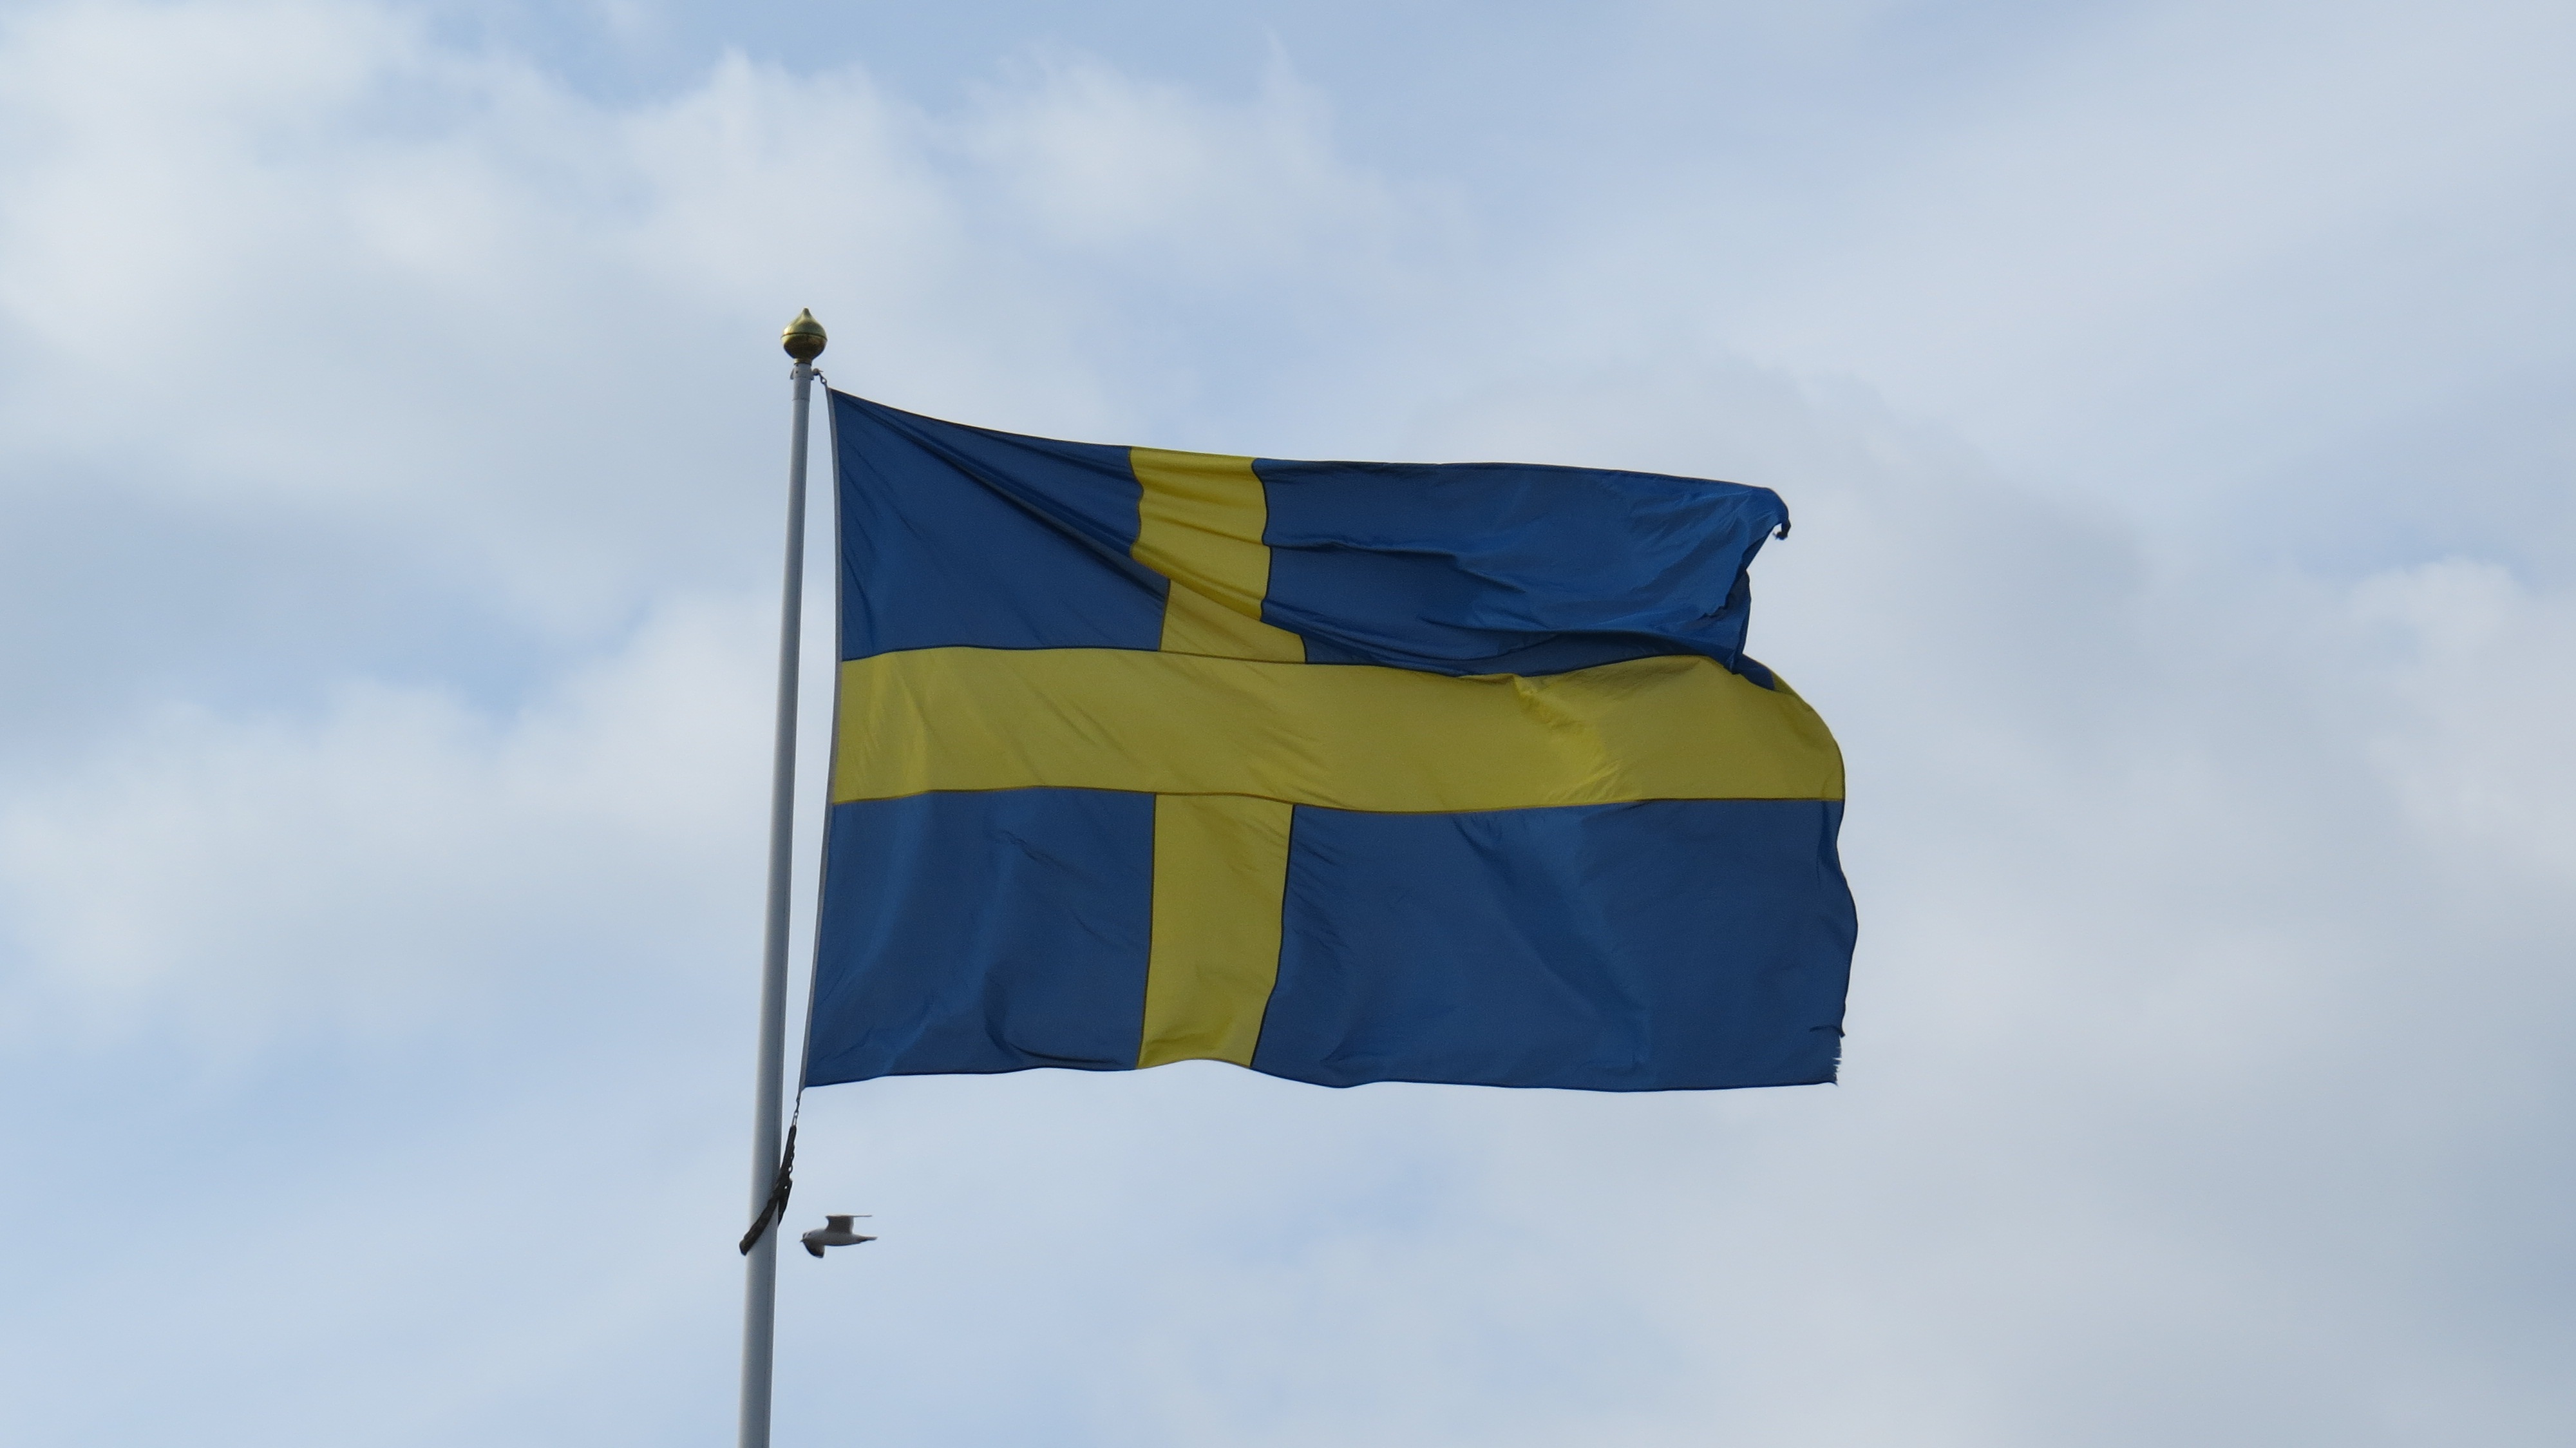
cloud, sky, wind, flag, blue, sweden, swedish flag, blue and yellow, flag of the united states, atmosphere of earth